Noravank

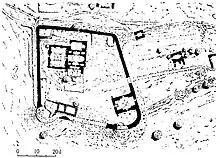
Plan of Noravank

Noravank was founded in 1105 by Bishop Hovhannes, a former abbot of Vahanavank near the present-day city of Kapan in Syunik. The monastic complex includes the church of S. Karapet, S. Grigor chapel with a vaulted hall, and the church of S. Astvatsatsin (Holy Mother of God). Ruins of various civil buildings and khachkars are found both inside and outside of the compound walls. Noravank was the residence of the Orbelian princes. The architect Siranes and the miniature painter and sculptor Momik worked here in the latter part of the thirteenth and early fourteenth century.